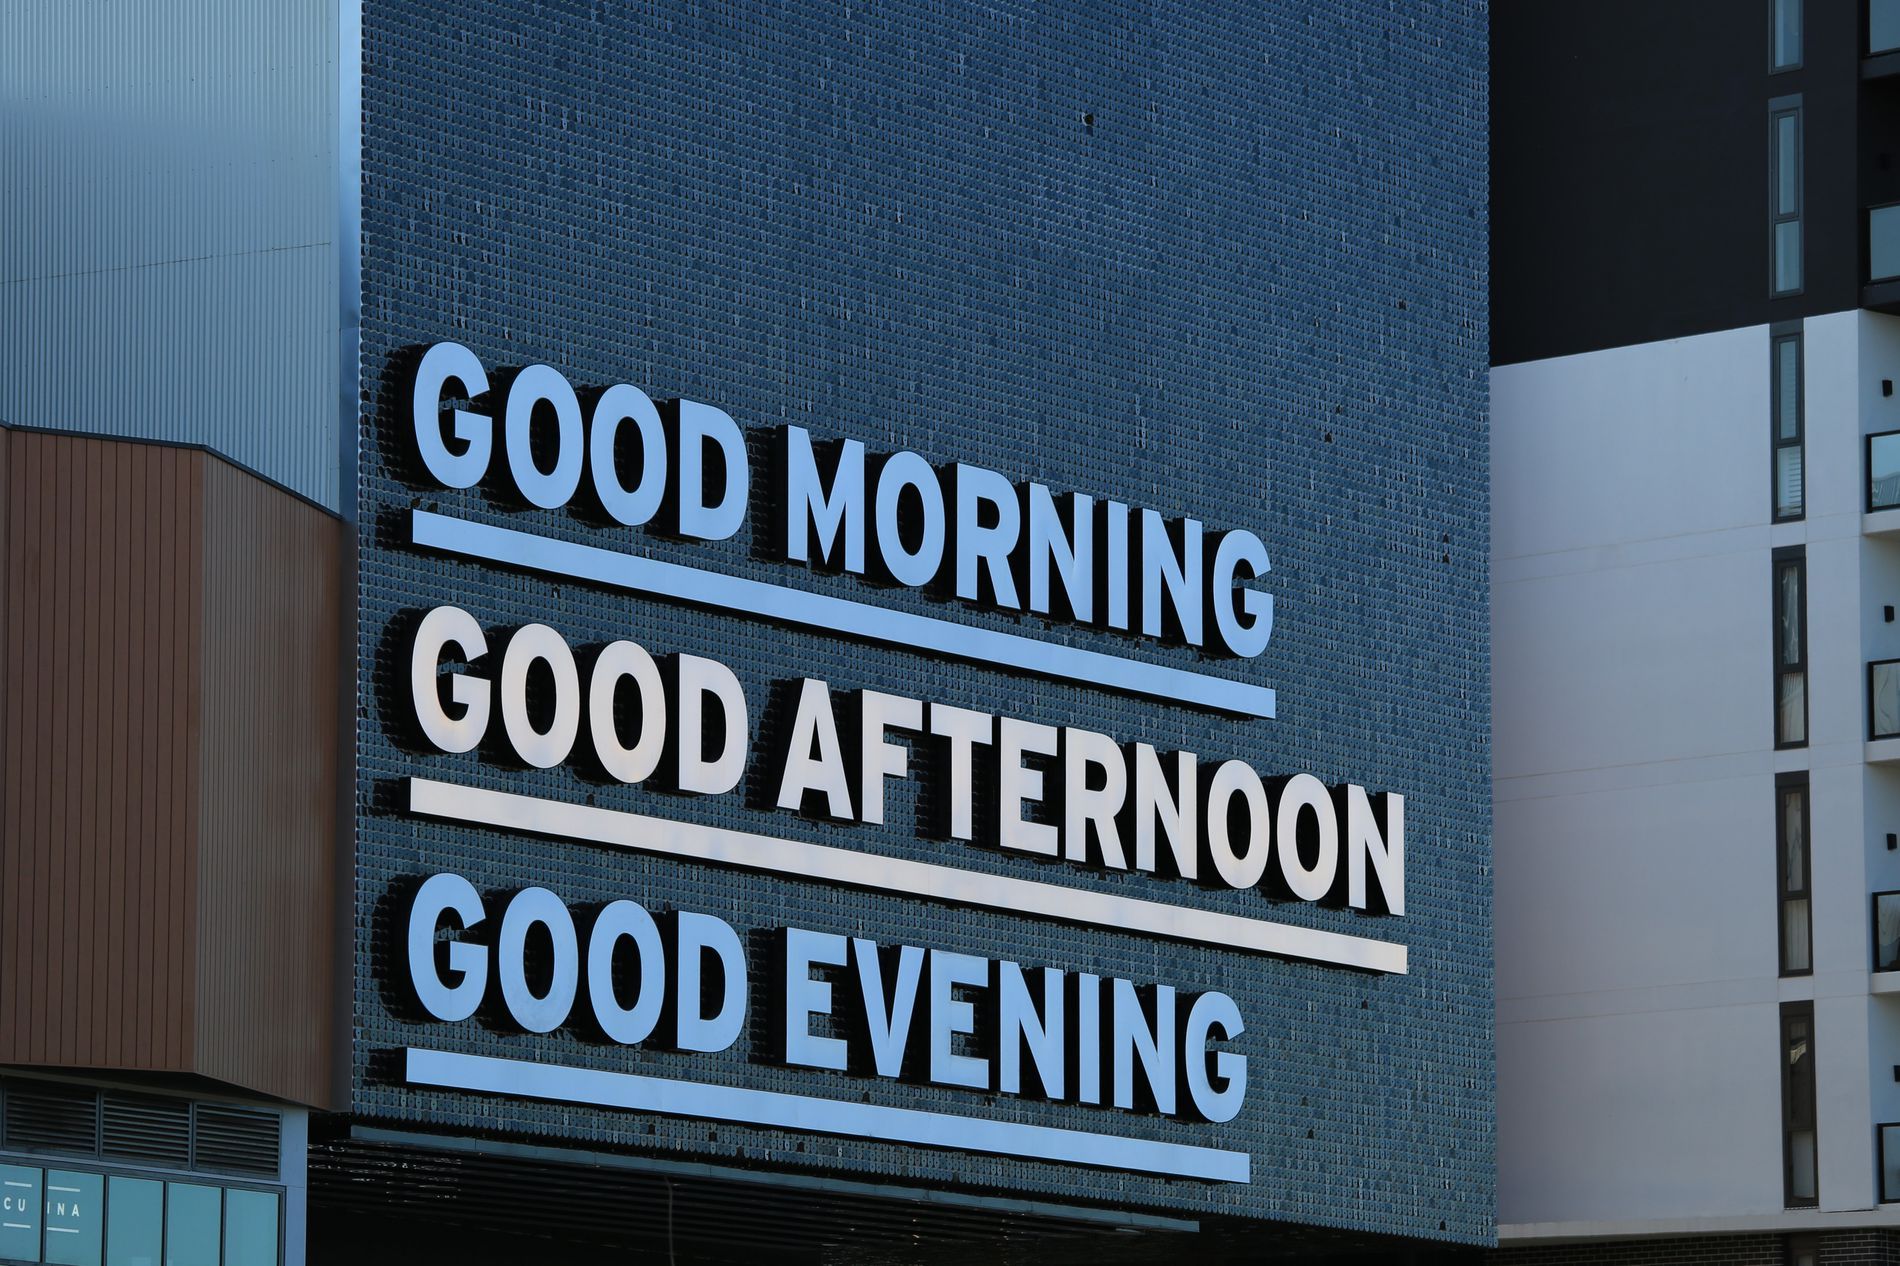
a modern buildings
The image shows the exterior wall of a modern building featuring three large, bold text phrases: “GOOD MORNING,” “GOOD AFTERNOON,” and “GOOD EVENING.” Each phrase is separated by a thick white horizontal line.
The eye level photograph captures a modern buildings exterior wall with bold white text phrases: "GOOD MORNING," "GOOD AFTERNOON," and "GOOD EVENING." The color palette features dark blue-gray and bright white. The photography style is architectural detail.
Labels: Architecture, Building, Office Building, Symbol, Sign, Text, City, Hospital, Urban, Terminal, Airport, Advertisement, Indoors, Interior Design, Logo, Shop, line, Buildings
Camera: Canon Canon EOS 5D Mark III
Lens: 70.0 - 200.0 mm, Canon EF 70-200mm f/4L IS
Aperture: F4
Exposure: 1/800 sec
ISO: 160
Focal length: 150.0 mm